Presidency of Thomas Jefferson

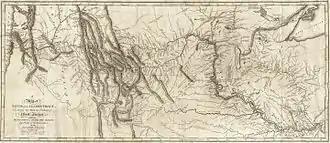
Detailed map drawn by Clark showing route taken by the expedition from the Missouri River to Pacific Ocean depicting rivers, mountains and locations of Indian tribes.

In May 1804, the Corps of Discovery, consisting of about 40 men, departed from St. Louis and traveled up the Missouri River. Guided by Sacagawea and various Native American tribes along the way, the expedition, traveling on the Columbia River, reached the Pacific Ocean by November 1805. After the winter thaw the expedition began their return trip on March 22, 1806, and returned to St. Louis on September 23 that year, adding a wealth of scientific and geographical knowledge of the vast territory, along with knowledge of the many Indian tribes. Two months after the expedition's end, Jefferson made his first public statement to Congress giving a one sentence summary about its success before asserting the justification for the expenses involved. The American Philosophical Society ultimately became the repository for many of the expedition's findings, including seeds, fossils, plant, and other specimens. In 1808, businessman John Jacob Astor established a transcontinental fur trading company, and in 1811 his company established Fort Astoria, the first American settlement on the Pacific Coast.